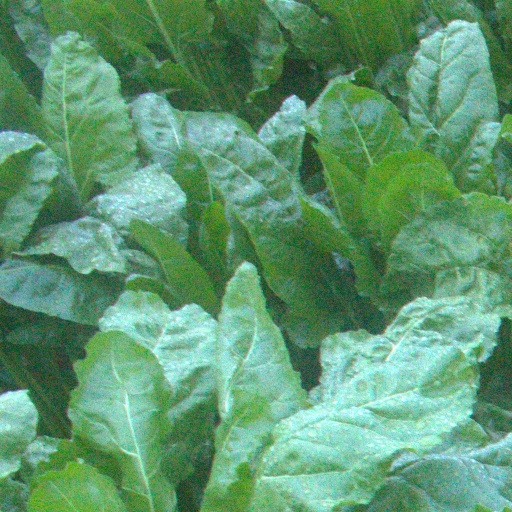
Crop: sugar beet